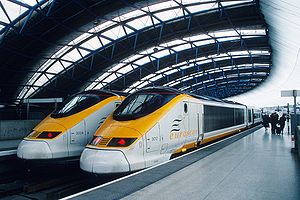
Eurostar
Eurostartog på Waterloo Station
Eurostar er et højhastighedstog, som går mellem London og hhv. Paris og Bruxelles. Toget kører gennem Eurotunnelen og er en variant af det franske hurtigtog TGV.